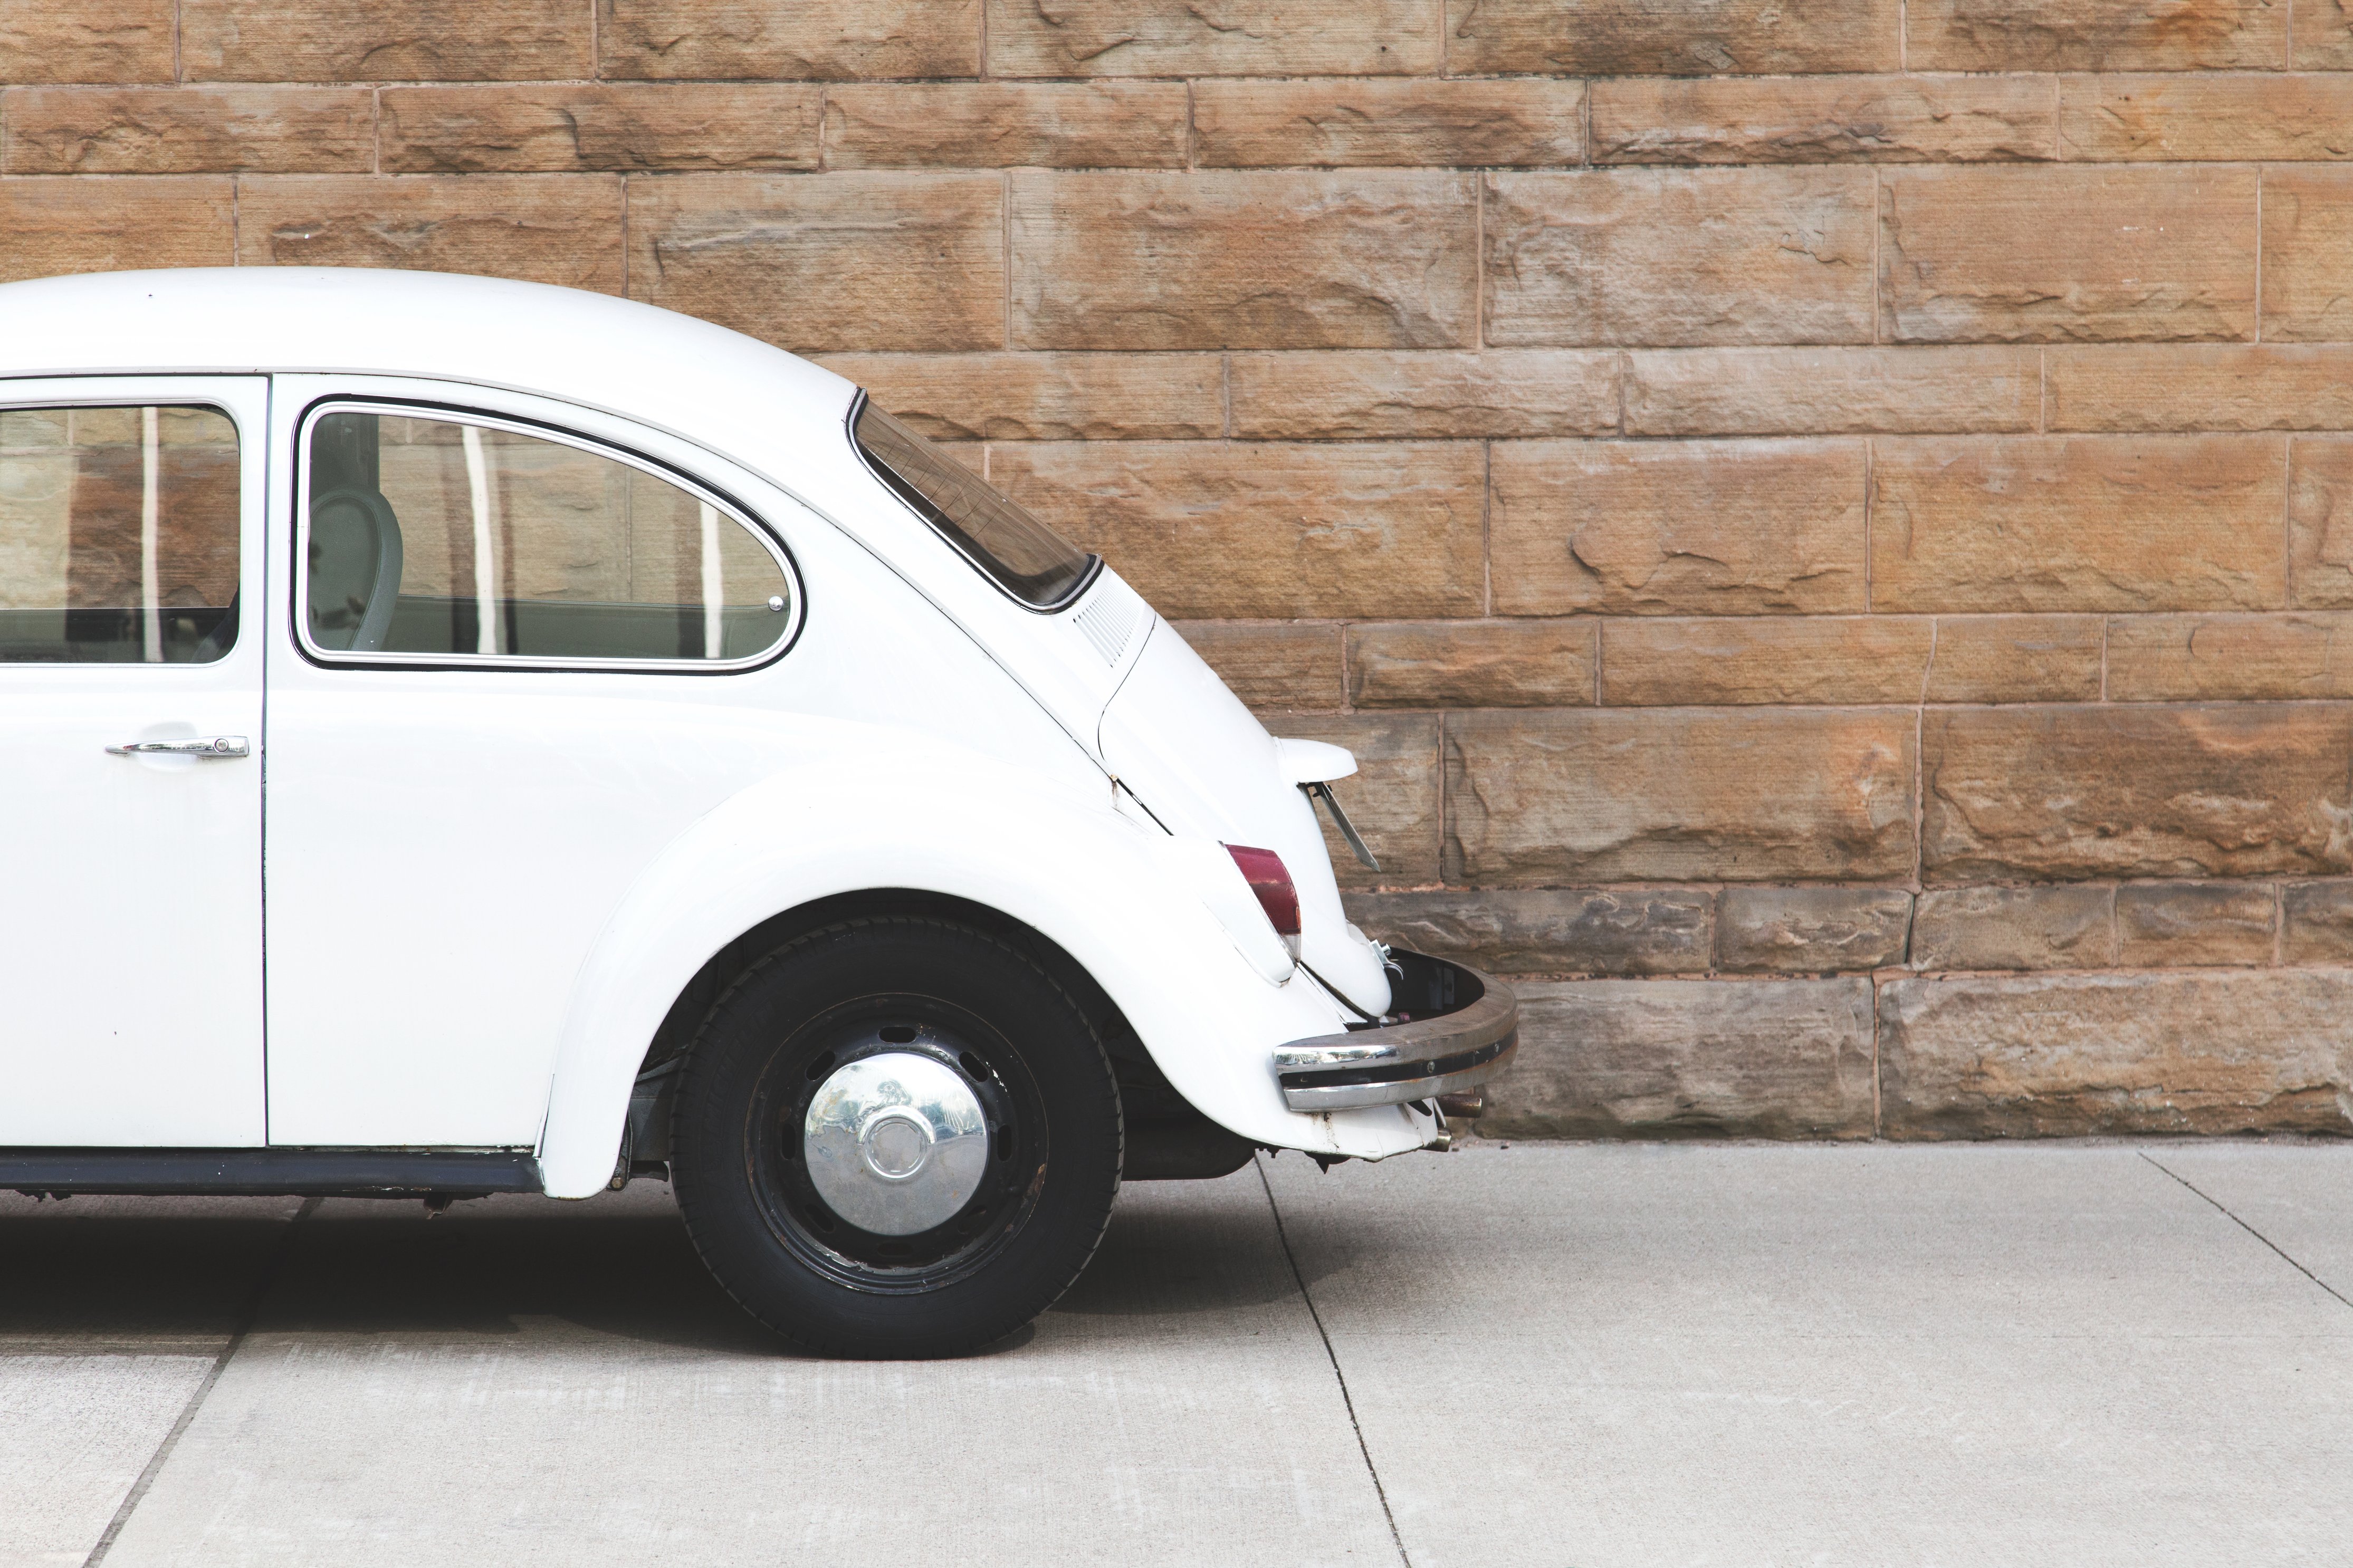
land vehicle, car, vehicle, motor vehicle, classic car, antique car, vintage car, classic, subcompact car, fiat 600, city car, vehicle door, coupe, compact car, rim